Ruby Winters

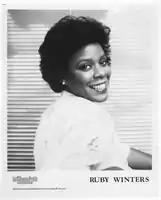
Promo shot for the Millennium Records album release "I Will" (1978)

Ruby Winters (born Ruby Forehand; January 18, 1942 – August 7, 2016) was an American soul singer: primarily recording in Nashville, Winters had several R&B hits from 1967 to 1974 but is best known for her 1977 UK Top Ten hit "I Will".